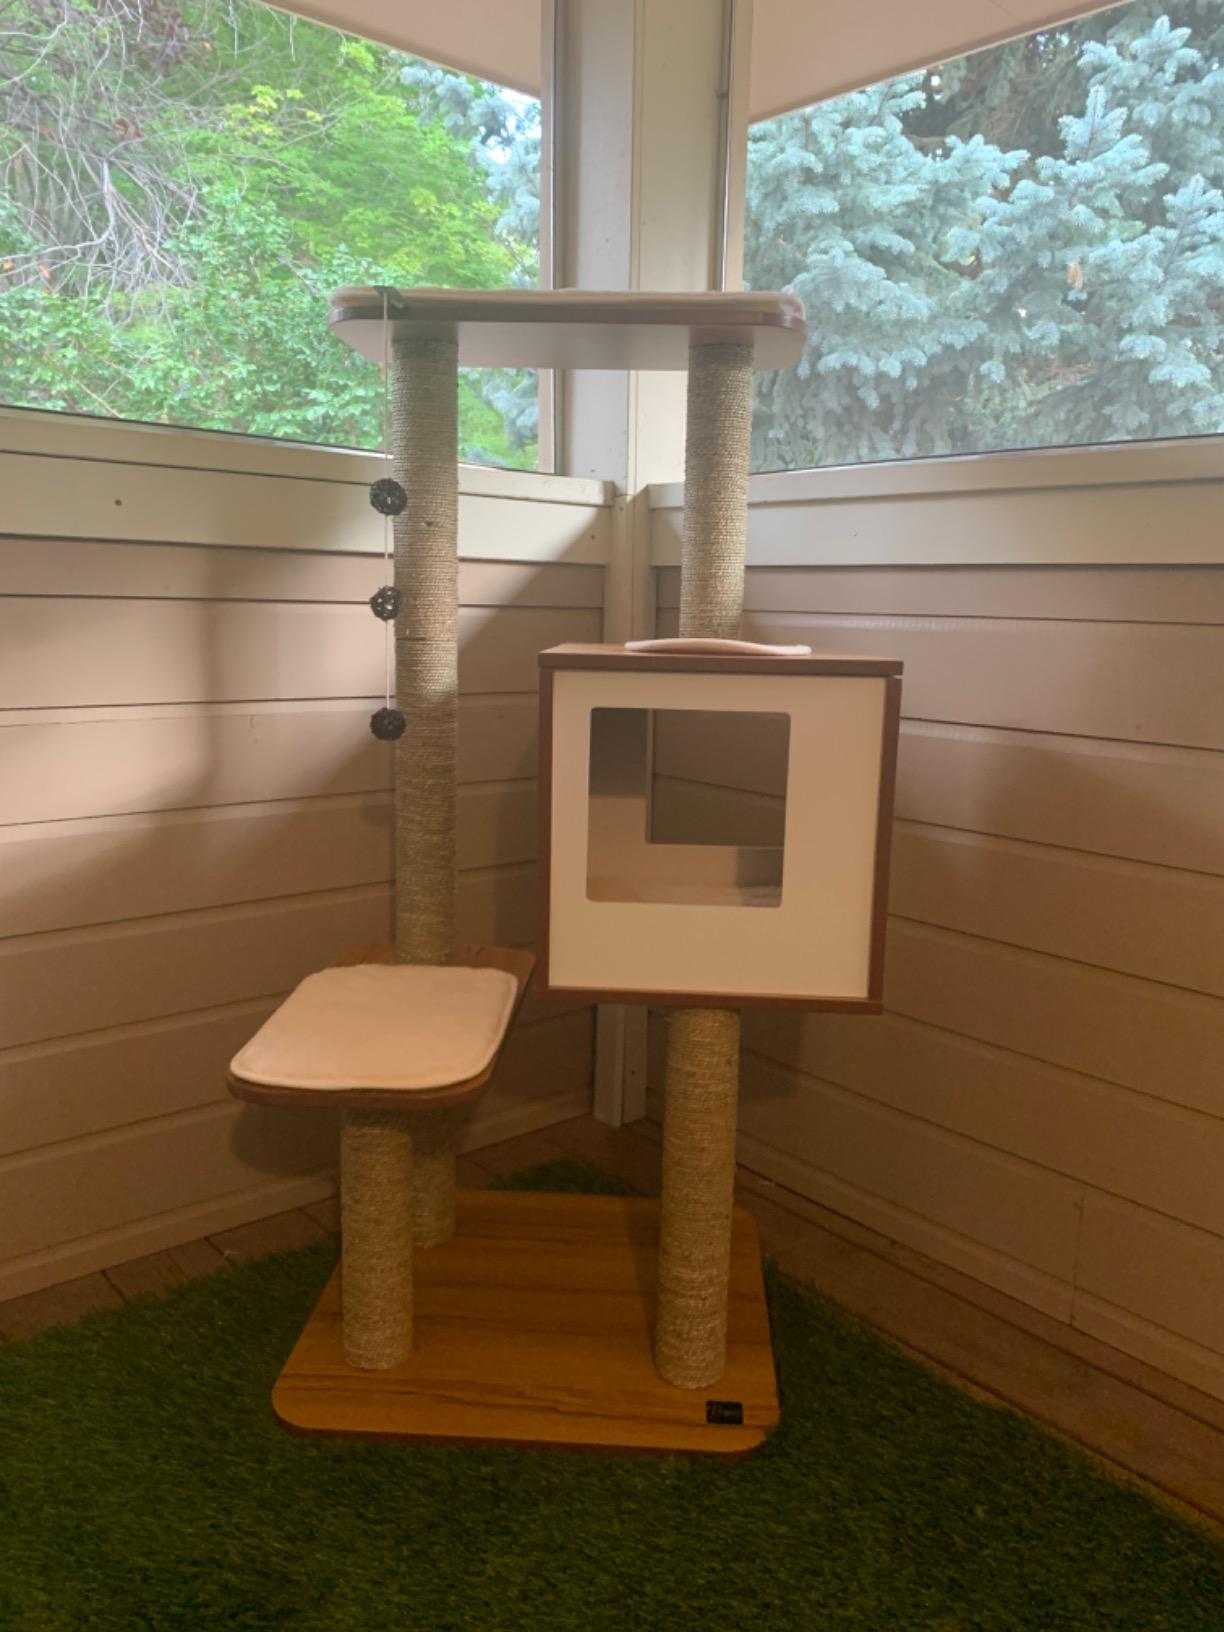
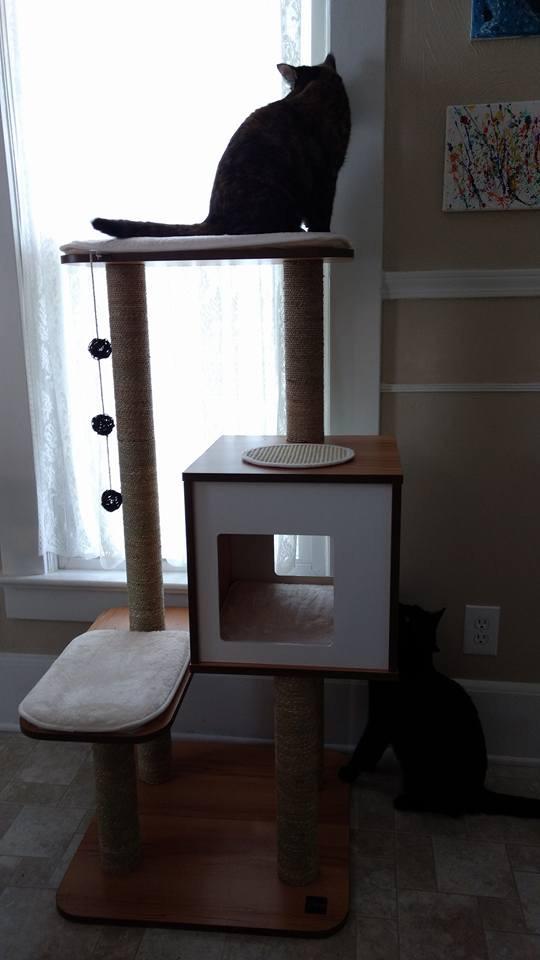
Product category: items_cat tree
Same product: yes